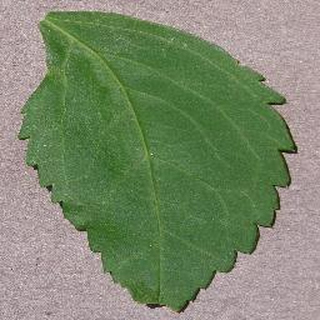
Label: healthy_cherry